Tyndareus

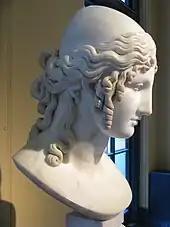
Tyndareus’ stepdaughter Helen of Troy

Helen was the most beautiful woman in the world, and when it was time for her to marry, many Greek kings and princes came to seek her hand or sent emissaries to do so on their behalf. Among the contenders were Odysseus, Ajax the Great, Diomedes, Idomeneus, and both Menelaus and Agamemnon. All but Odysseus brought many and rich gifts with them. Helen's favourite was Menelaus who, according to some sources, did not come in person but was represented by his brother Agamemnon, who chose to support his brother's case, and himself married Helen's half-sister Clytemnestra instead.